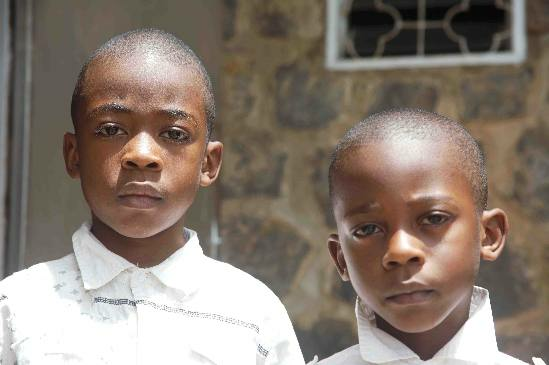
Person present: Yes